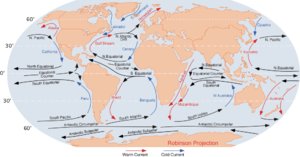
Hav / Fysisk videnskab / Strømme
Overfladestrømme: rød–varm, blå–kold
Havet er den forbundne masse af saltvand, der dækker mere end 70 % af Jordens overflade. Det modererer Jordens klima og spiller vigtige roller i vandets kredsløb, kulstofkredsløb og kvælstofkredsløb. Havet er blevet berejst og udforsket siden oldtiden, mens videnskabelige studier af havet — oceanografi — stammer tilbage fra kaptajn James Cooks opdagelsesrejser i Stillehavet mellem 1768 og 1779. Ordet hav bruges også til at betegne mindre dele af havet, der ligger halvt indlands såvel som store salte indlandssøer såsom det Kaspiske hav og Dødehavet.